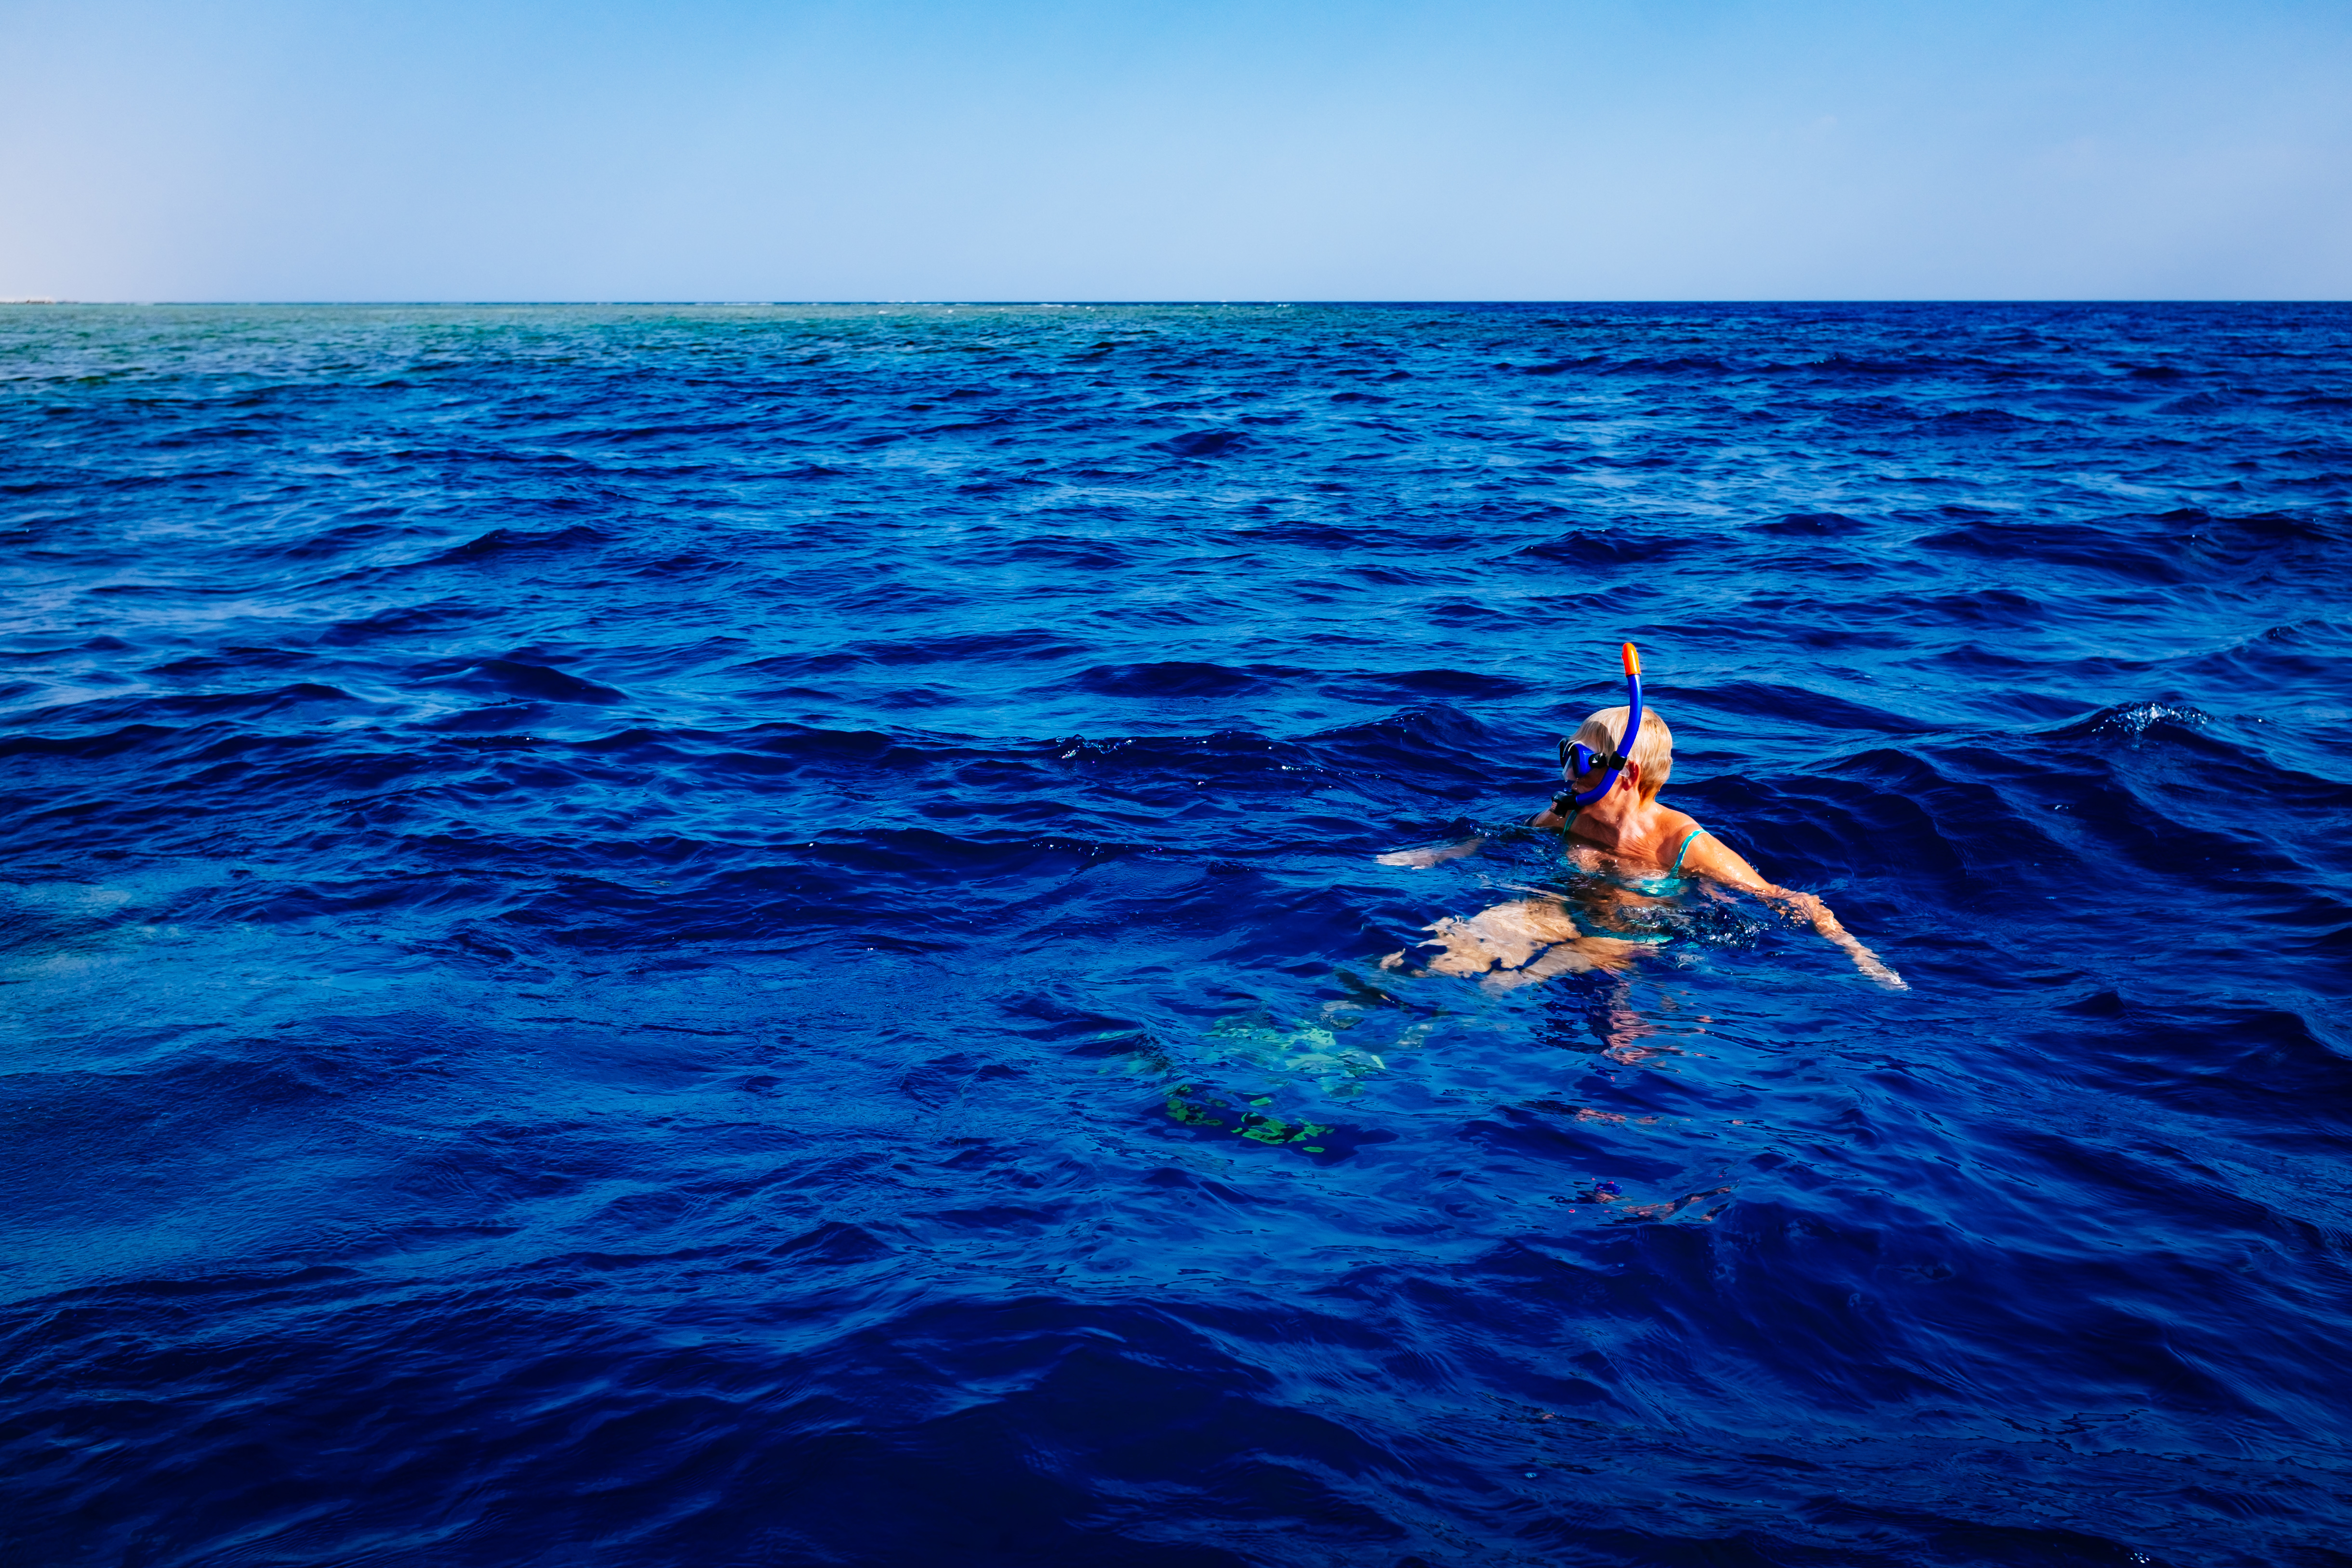
sea, ocean, horizon, person, wave, blue, swimming, snorkling, sports, boating, cape, wind wave